Ding Dong Bell

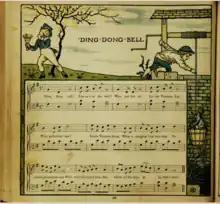
Ding Dong Bell song on a page from The Baby's Opera: A book of old Rhymes and The Music by the Earliest Masters

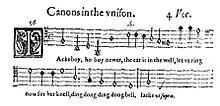
The verse printed in Thomas Ravenscroft's "Pammelia, Musicks Miscellanie" (1609) as a canon for four voices

The earliest recorded reference to the rhyme is from John Lant, the organist of Winchester Cathedral in 1580, who recorded the following rhyme: